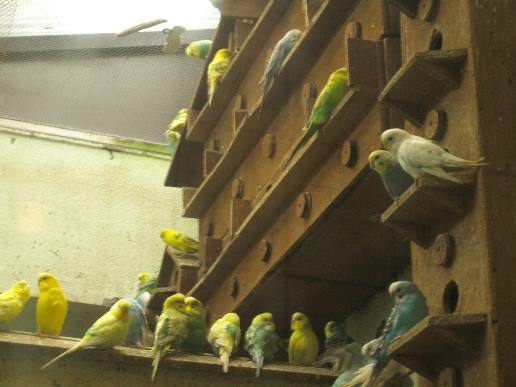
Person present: No